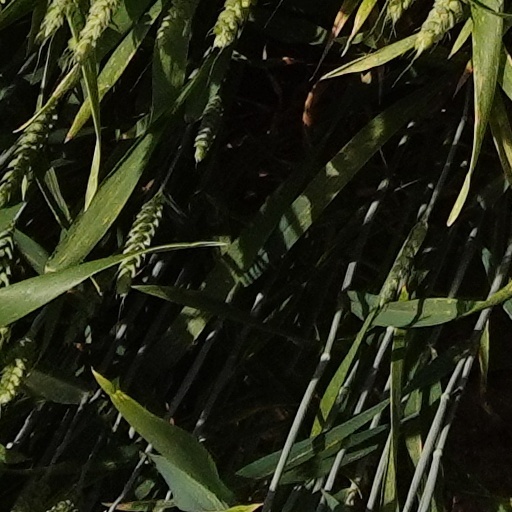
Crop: wheat